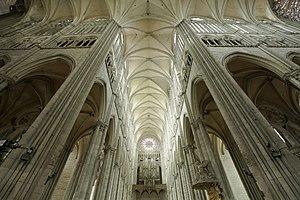
croisée This building is classé au titre des Monuments Historiques. It is indexed in the Base Mérimée, a database of architectural heritage maintained by the French Ministry of Culture,